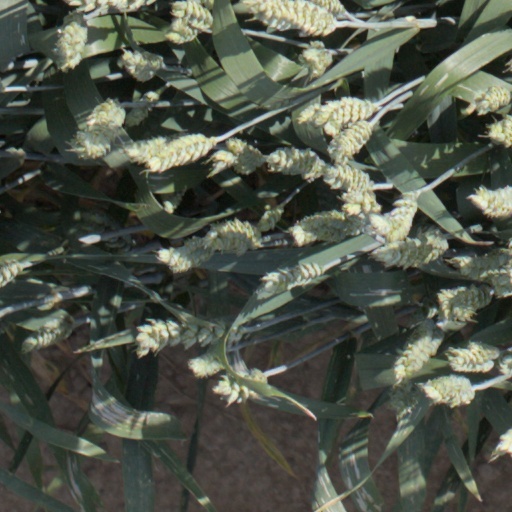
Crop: wheat